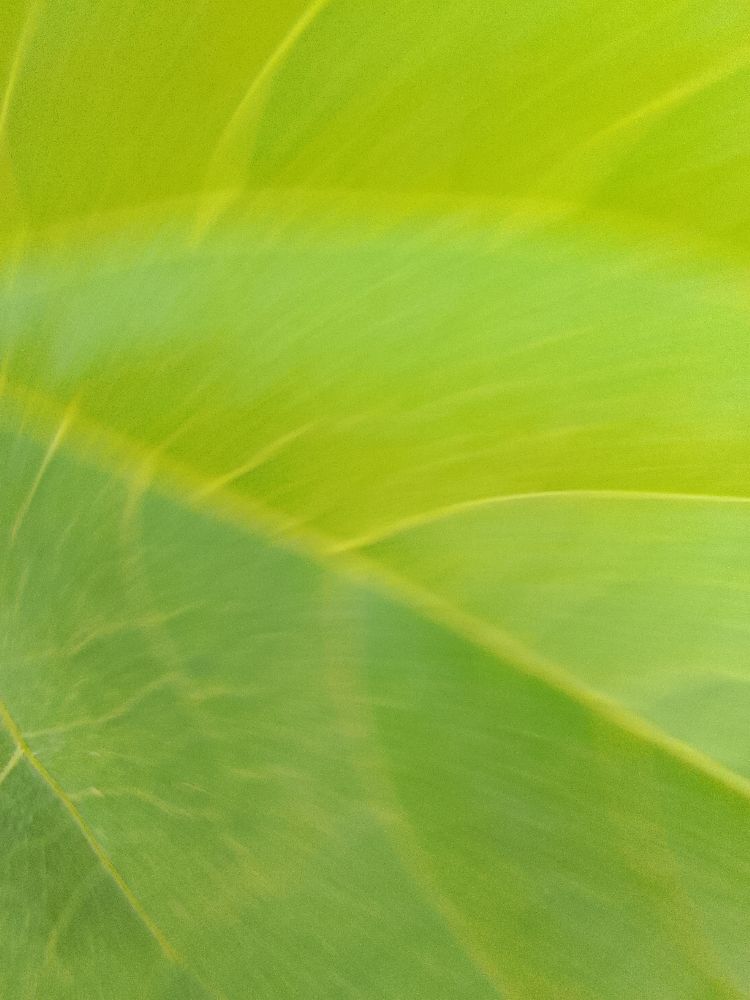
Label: healthy